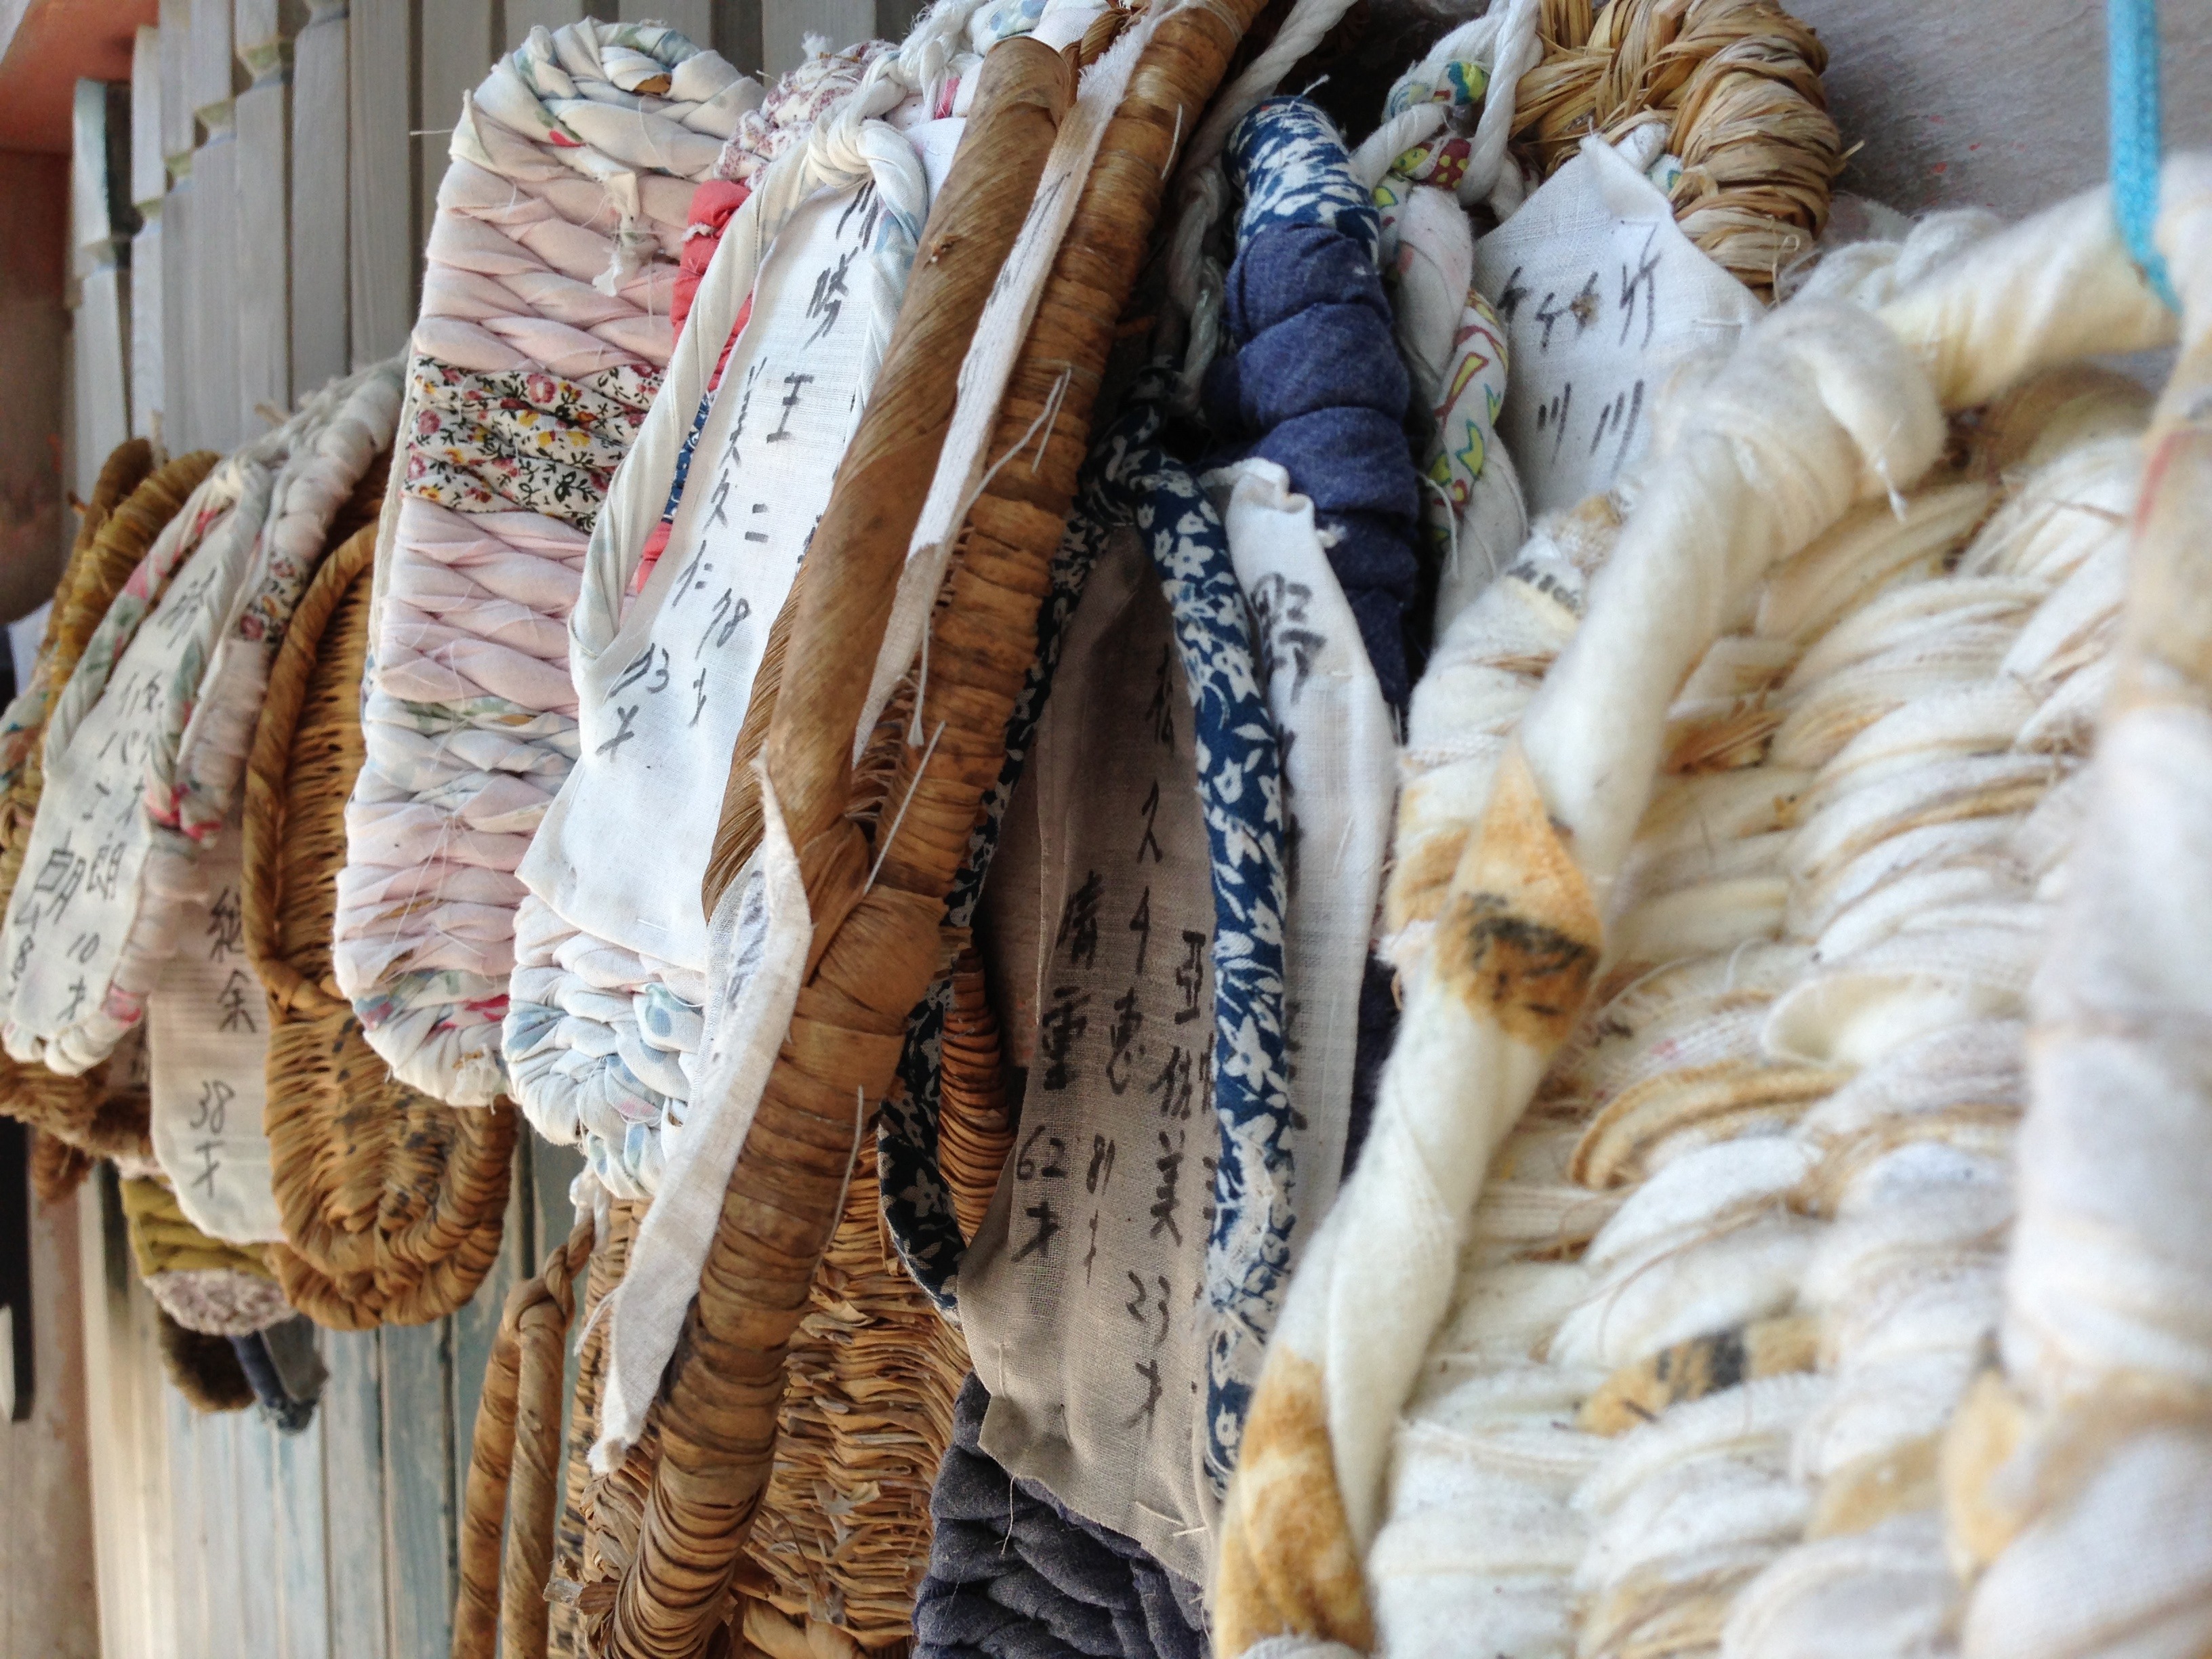
rustic, fur, japan, material, thread, textile, temple, japanese, handmade, sacred, shinto, pilgrimage, woven, slippers, fur clothing